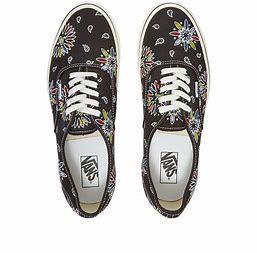
Brand: Vans
Model: UA Authentic 44 DX